Business route

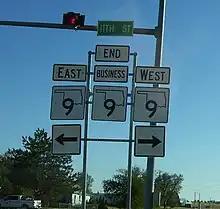
Business SH-9 in Hobart, Oklahoma ends at its parent route. The center SH-9 shield is topped with a "BUSINESS" plate, which is how business routes are typically marked.

Business route signage varies depending on the type of major route the business route branches off. Business routes paralleling U.S. and state highways usually have exactly the same marker shapes and nearly the same overall appearance as the routes they parallel, with a rectangular plate reading "BUSINESS" placed above the shield (either supplementing or replacing the directional plate, depending on the preference of the road agency). To better identify and differentiate alternate routes from the parent routes they parallel, some states, such as Maryland, opt to use green shields for business routes off U.S. Highways. In addition, Maryland uses a green shield for business routes off state highways, replacing the state name, "MARYLAND", with the word "BUSINESS".